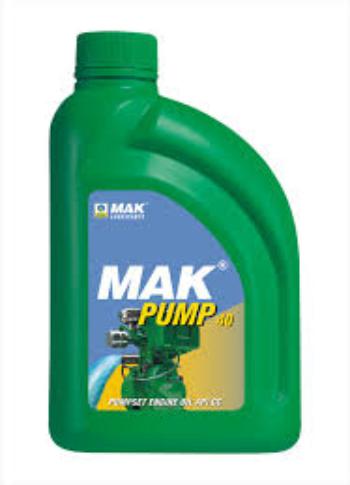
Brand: mak lubricants
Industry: Necessities